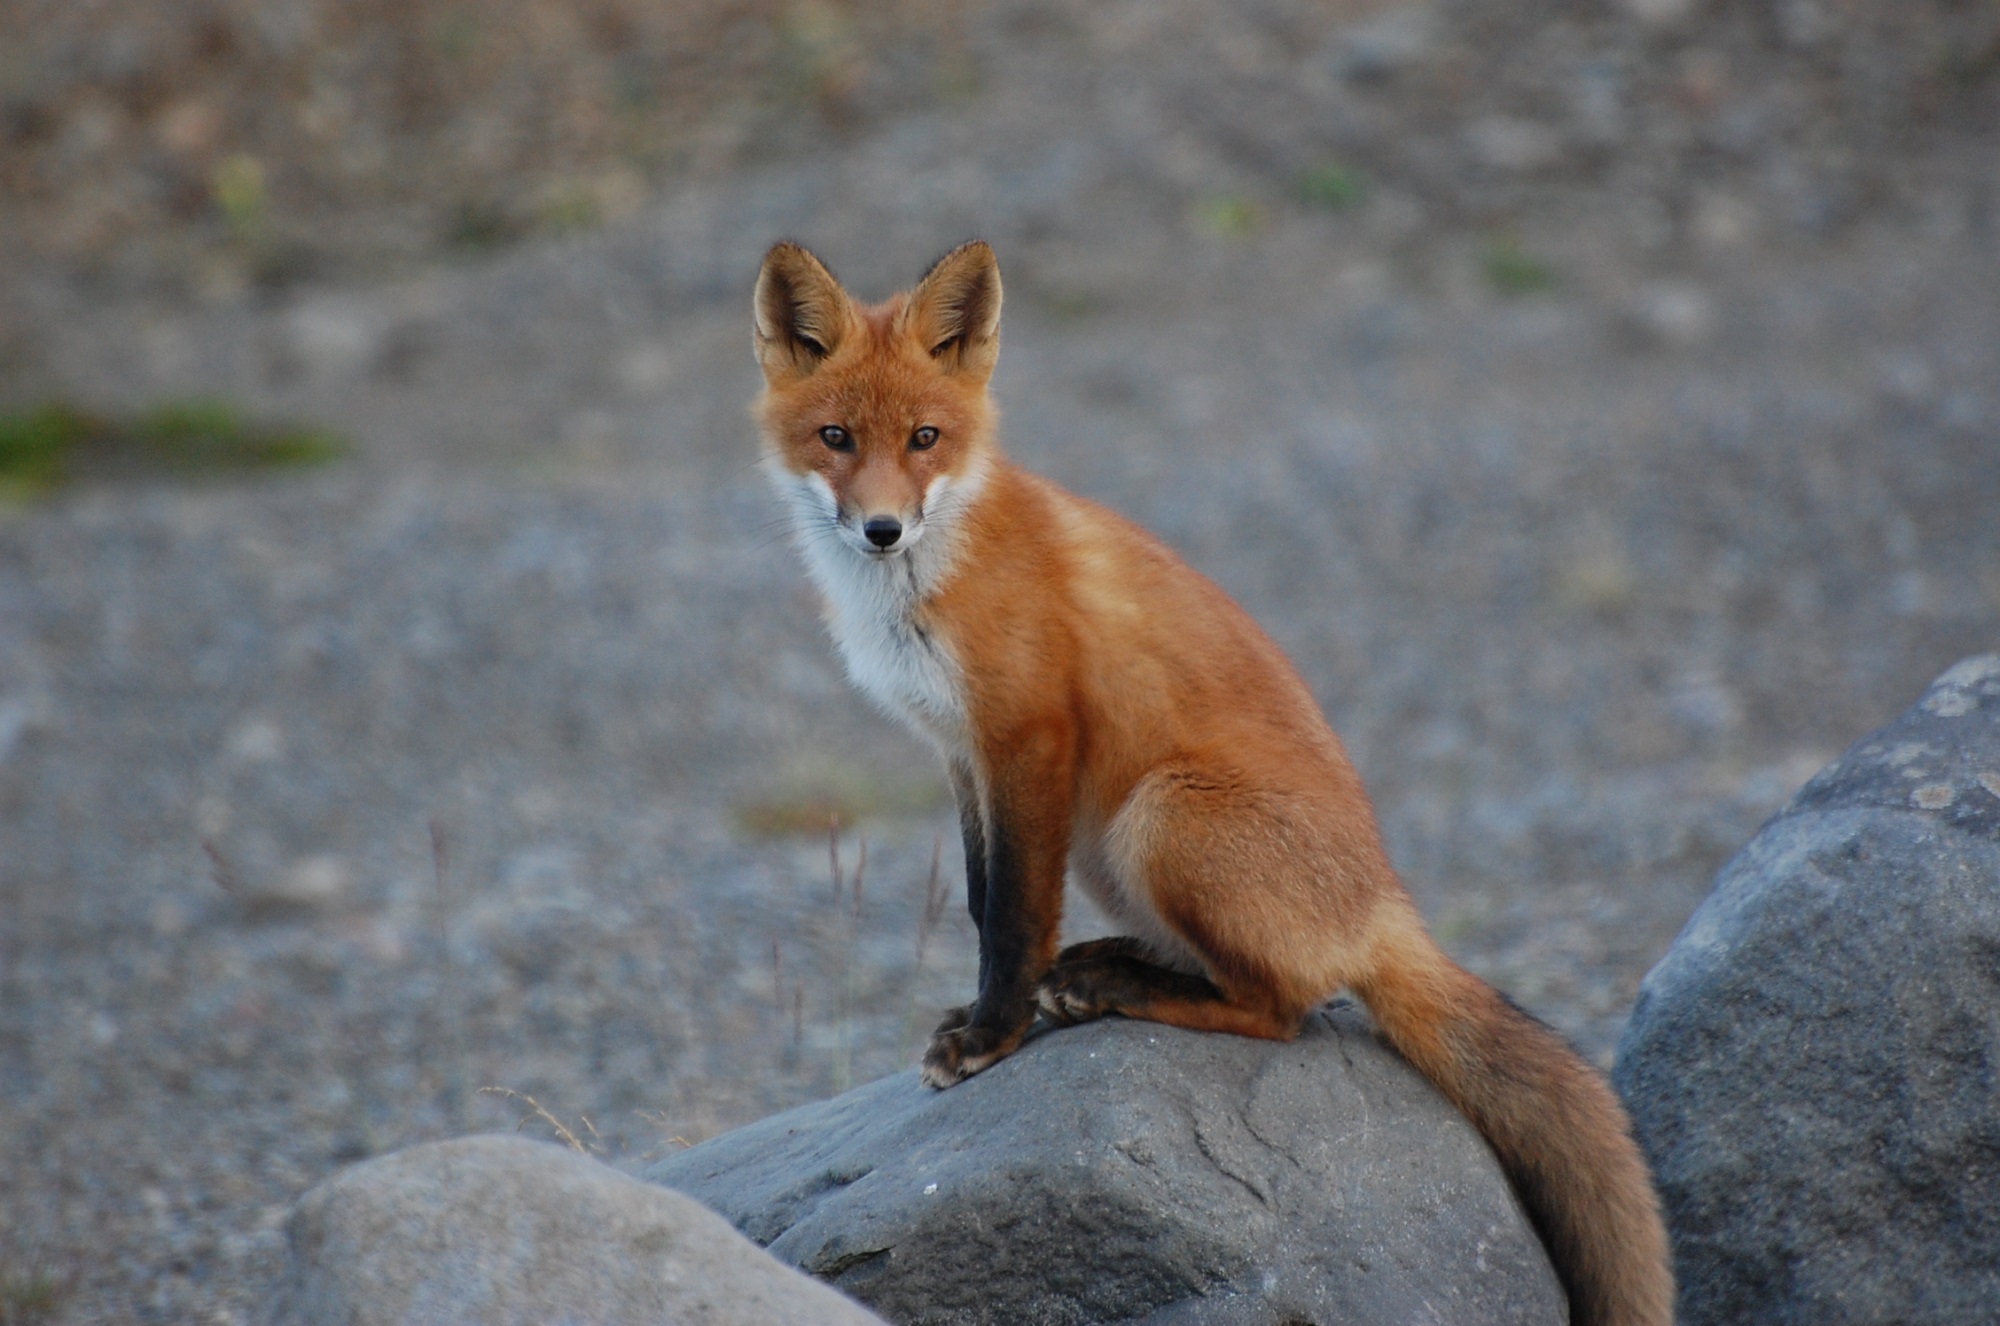
nature, rock, wilderness, looking, wildlife, wild, portrait, mammal, fox, predator, fauna, red fox, outdoors, furry, vertebrate, carnivore, hunter, vulpes vulpes, dog like mammal, kit fox, dhole, grey fox